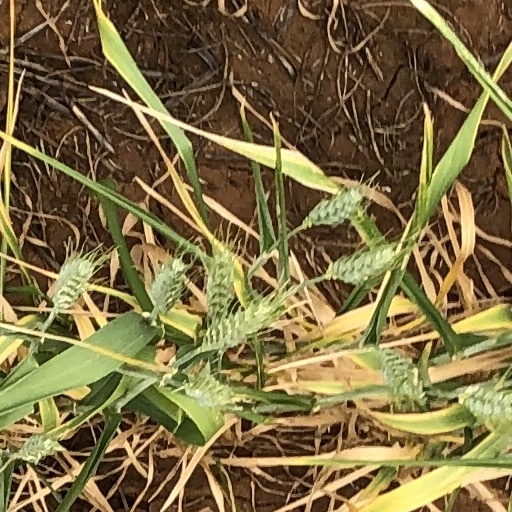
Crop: wheat